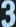
Number: 3